Diamond Cut Diamond (film)

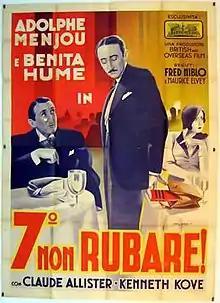
Italian poster

Diamond Cut Diamond is a 1932 British comedy crime film directed by Maurice Elvey and Fred Niblo and starring Adolphe Menjou, Claud Allister and Benita Hume. It was made at Elstree Studios by the independent producer Eric Hakim.